Hurricane Barbara (2013)

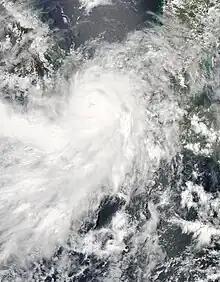
Barbara at peak intensity on May 29

Hurricane Barbara was the easternmost landfalling Pacific hurricane on record. As the first hurricane of the 2013 Pacific hurricane season, Barbara developed from a low-pressure area while located southeast of Mexico on May 28. It headed slowly north-northeastward and strengthened into a tropical storm early on the following day. After recurving to the northeast, Barbara intensified into a Category 1 hurricane on May 29 and made landfall in Chiapas at peak intensity with winds of 80 mph (130 km/h) and a barometric pressure estimated at 983 mbar (hPa; 29.03 inHg). When the hurricane made landfall, it was the second earliest landfalling hurricane in the basin since reliable records began in 1966. Barbara then moved across the Isthmus of Tehuantepec and dissipated within the mountainous terrain of Sierra Madre de Chiapas on May 30.